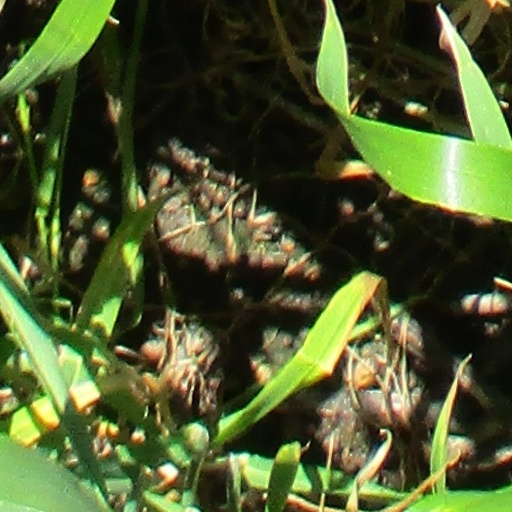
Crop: wheat